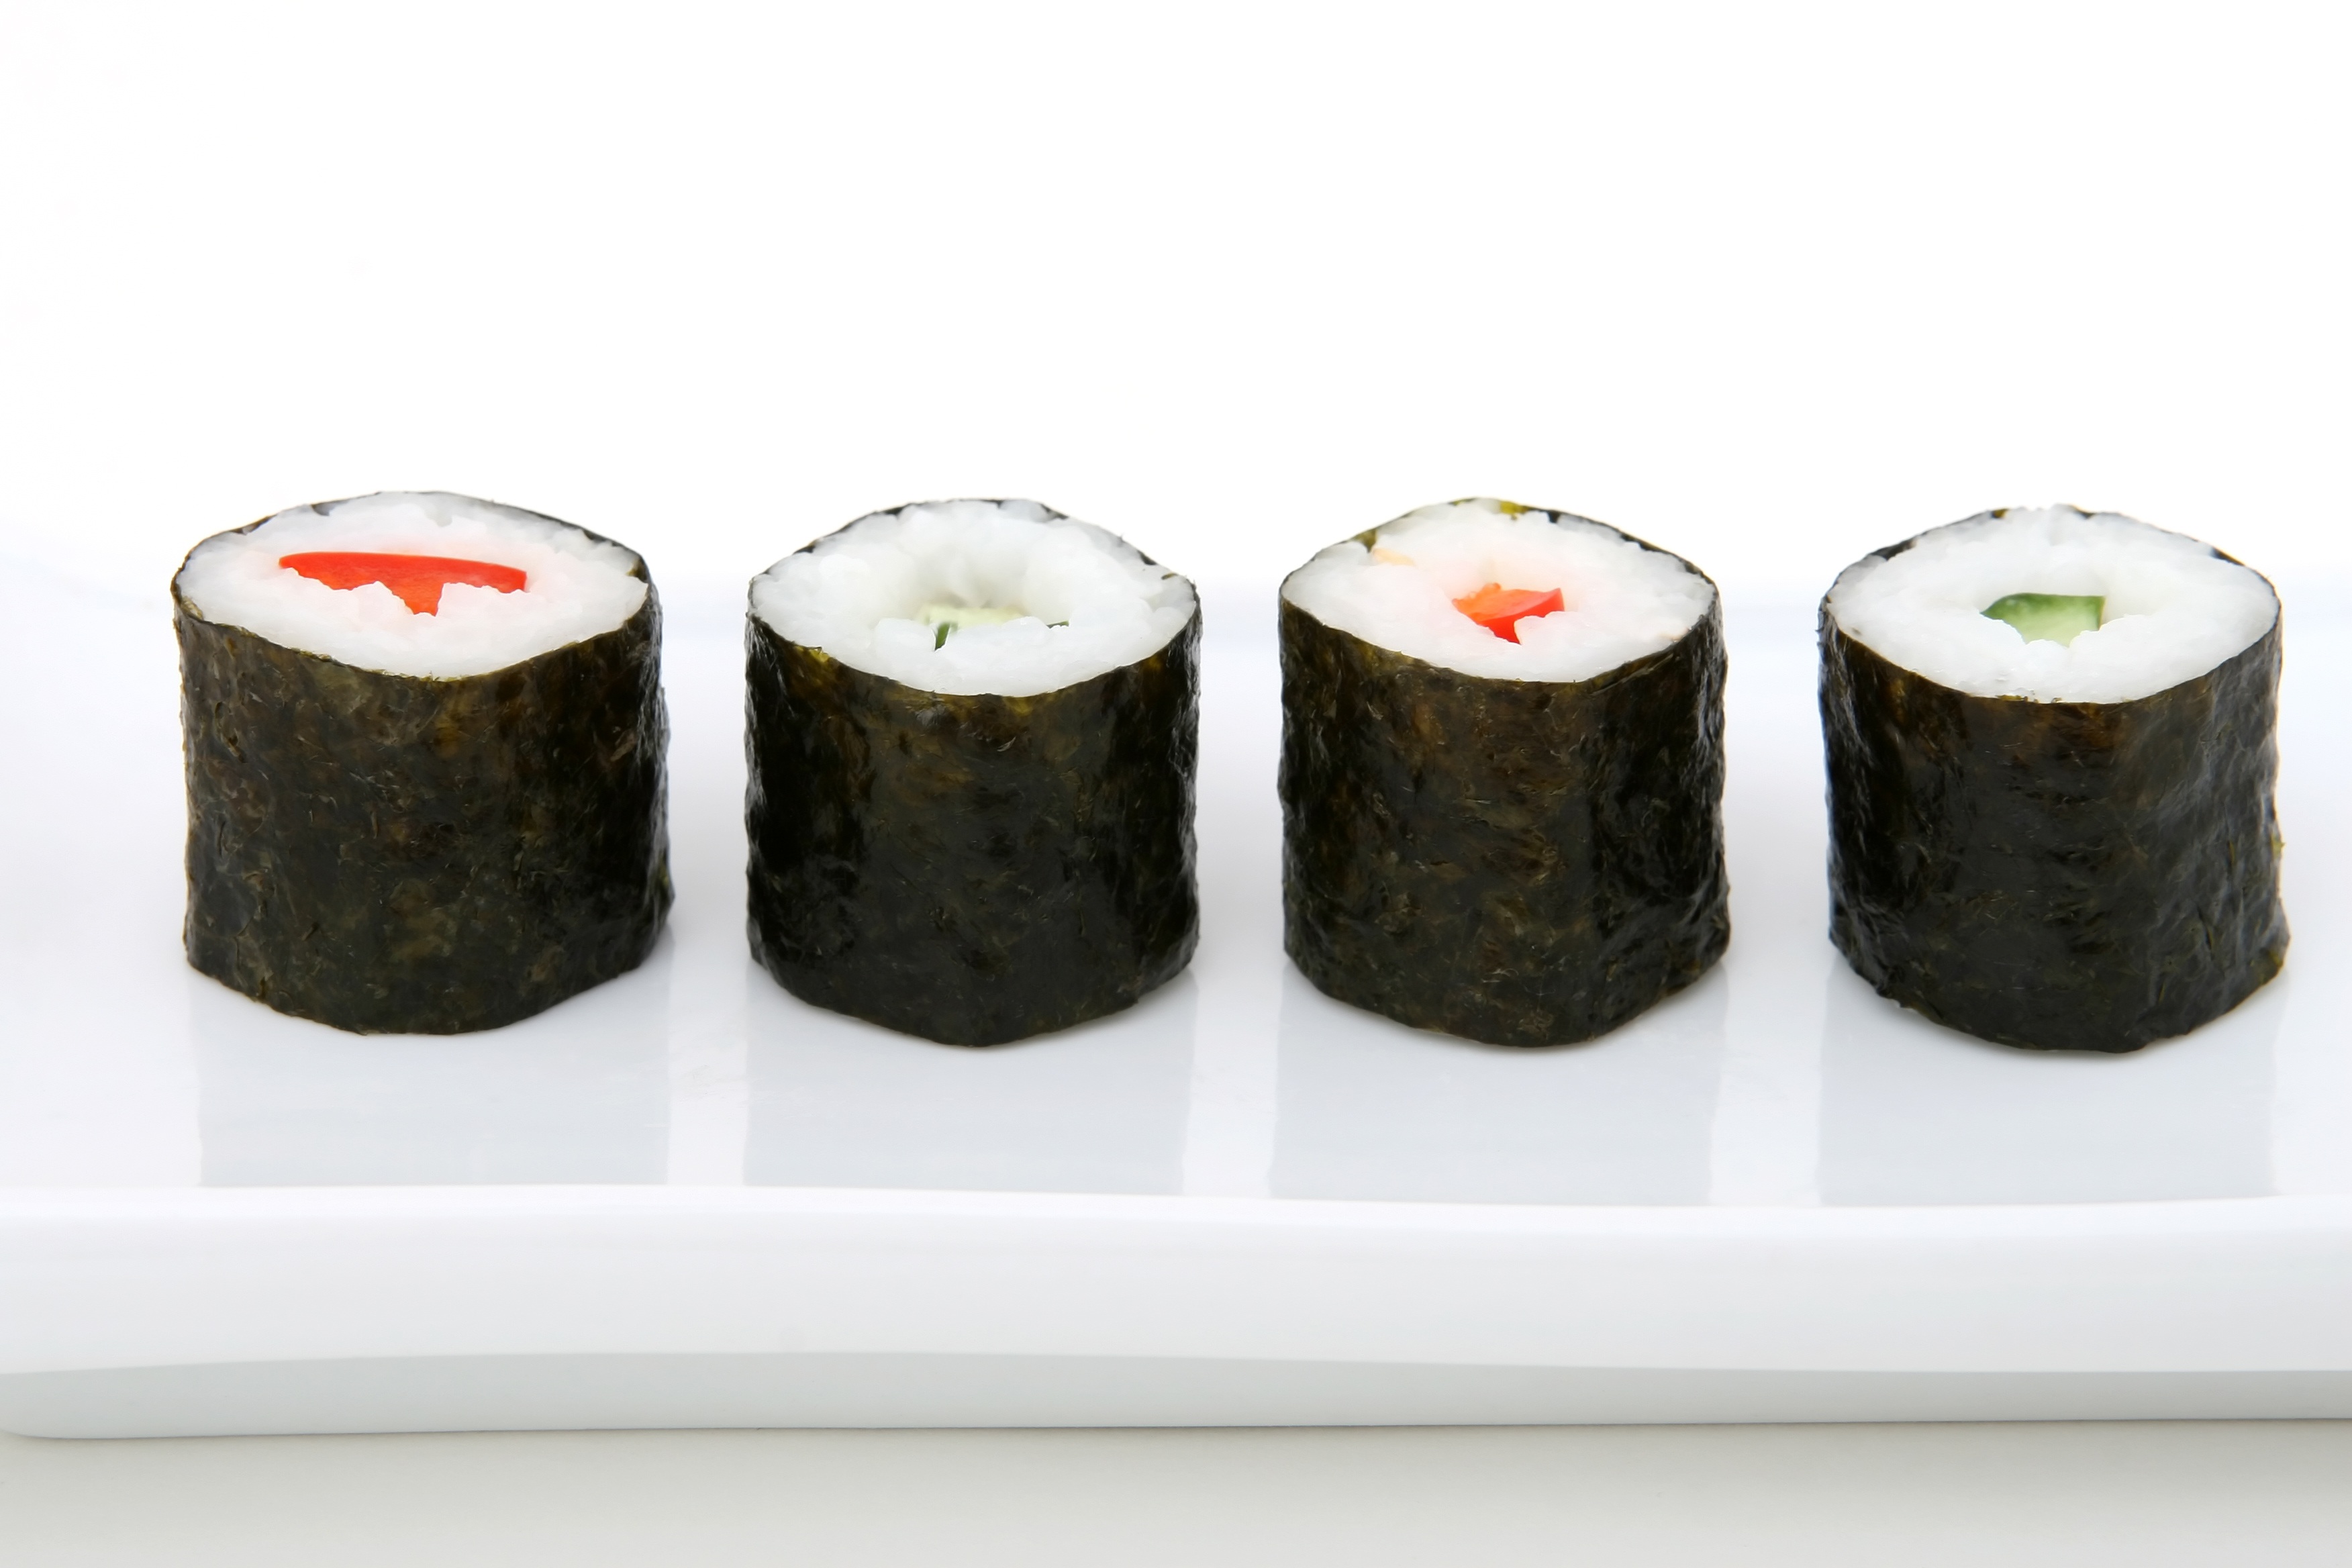
sea, white, restaurant, isolated, asian, dish, food, salad, green, chinese, pepper, red, produce, natural, seaweed, plate, seafood, fresh, black, weight, fish, healthy, snack, meat, lunch, cuisine, rice, health, asian food, sushi, sashimi, nutrition, japanese, vegetables, cucumber, roll, vegetarian, raw, over, salmon, expensive, good, slim, maki, loss, diet, thai, korean, dieting, slimming, japanese cuisine, gimbap, california roll, wholesome